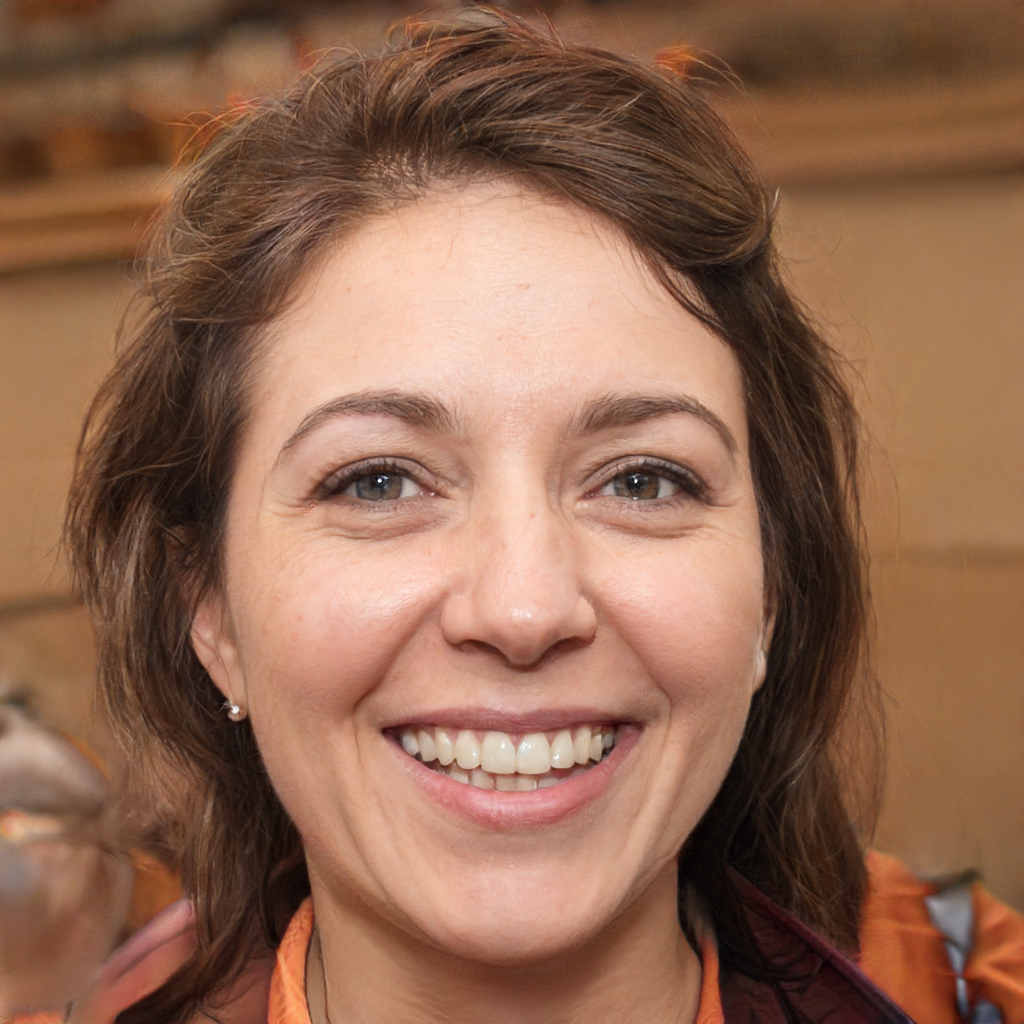
Label: Colored